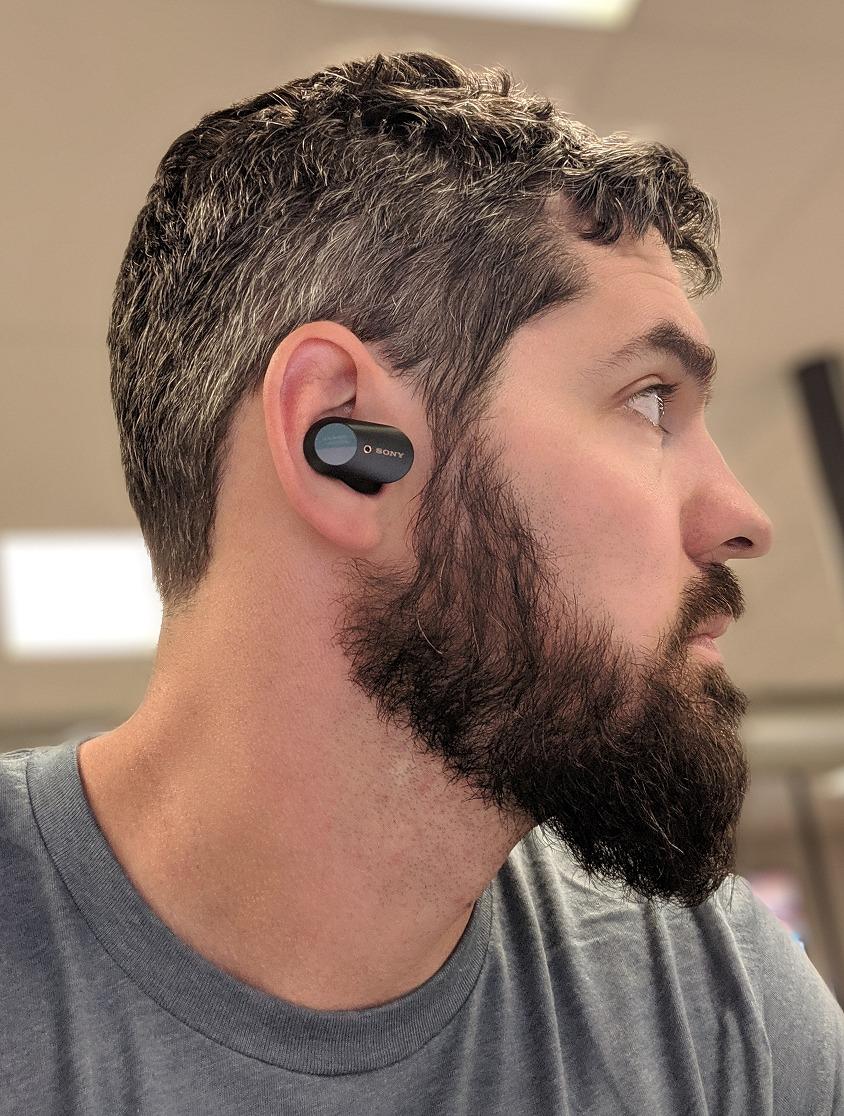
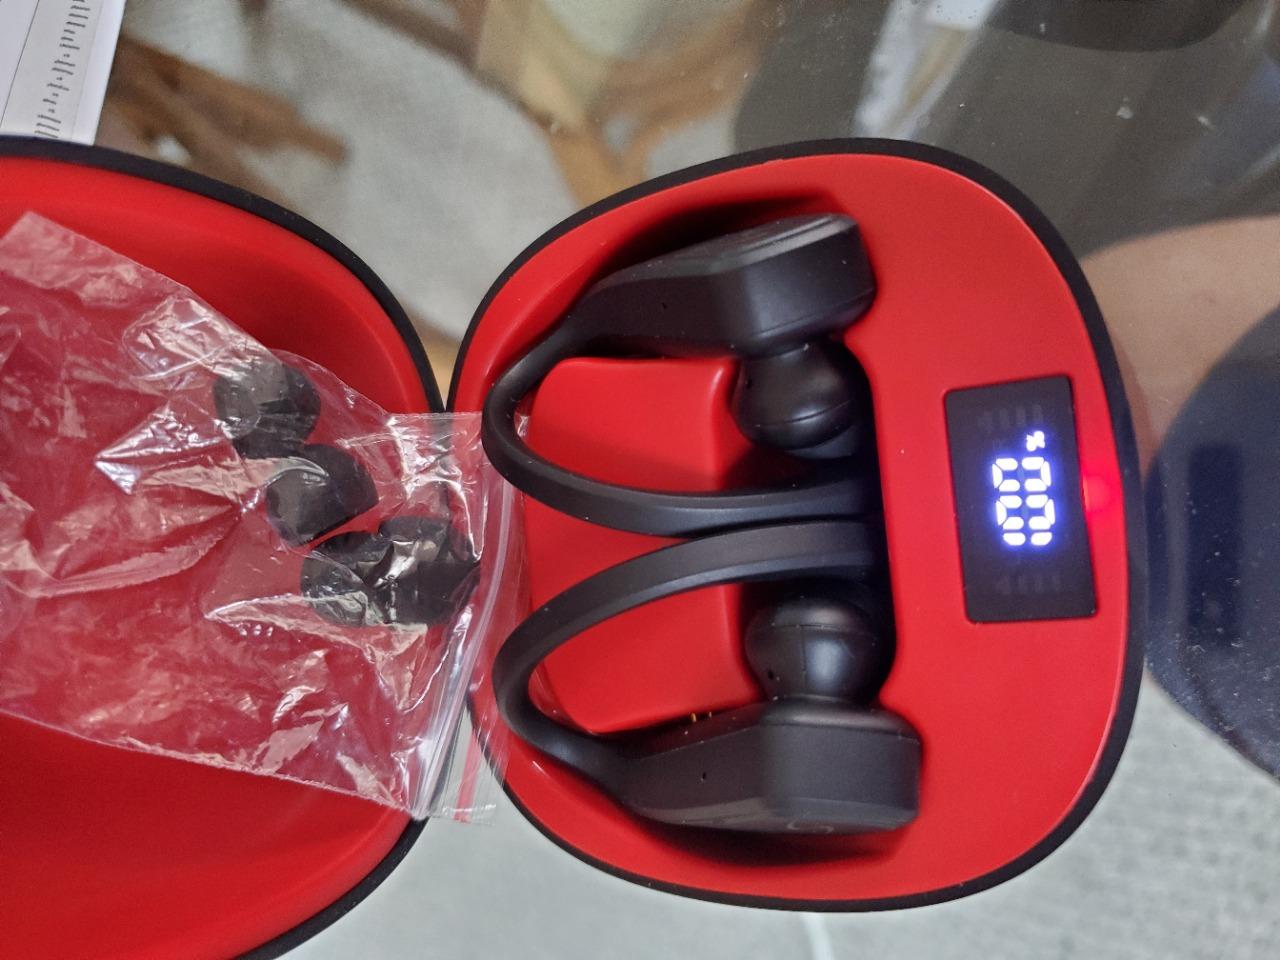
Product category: earbuds
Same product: no